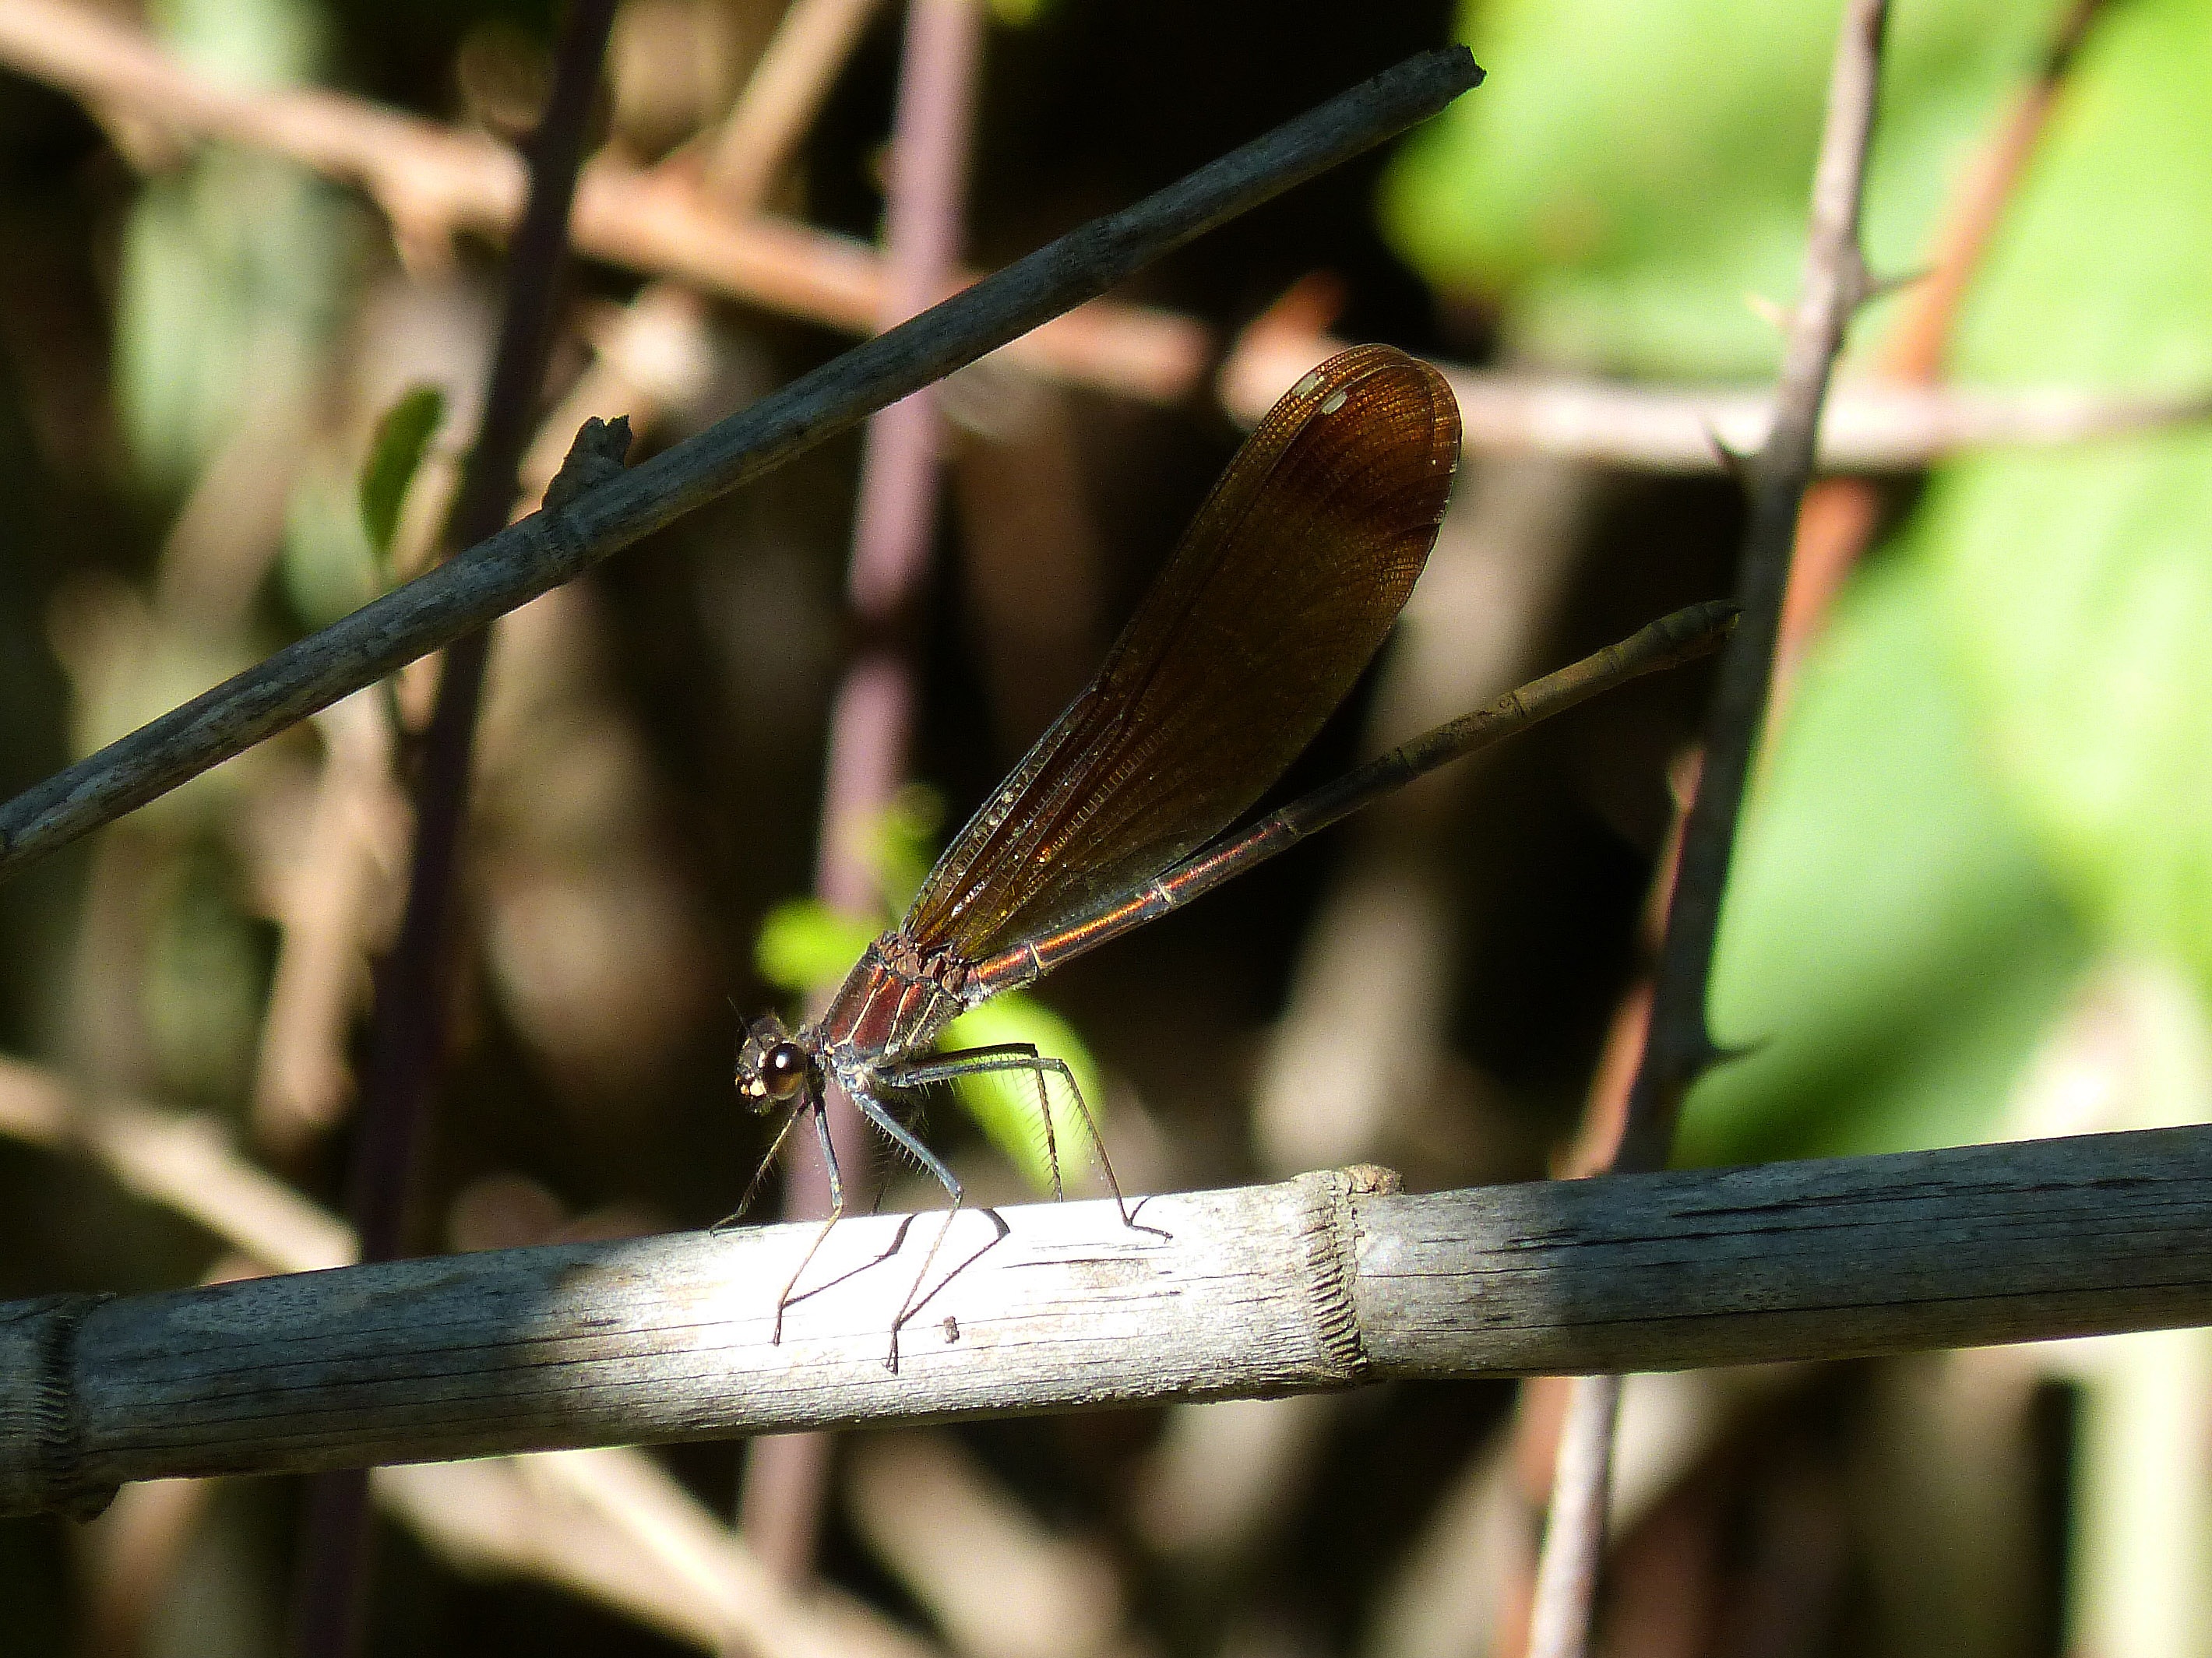
nature, forest, branch, wing, wildlife, green, beak, insect, park, black, garden, fauna, invertebrate, close up, sunny, dragonfly, insects, character, macro photography, plant stem, dragonflies and damseflies